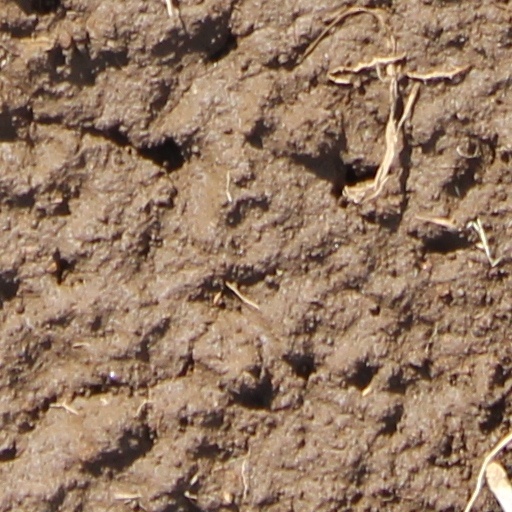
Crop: wheat